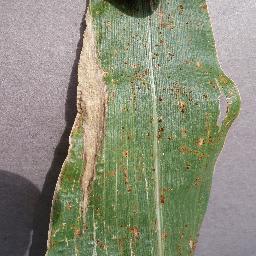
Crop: corn
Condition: (maize)_northern_blight